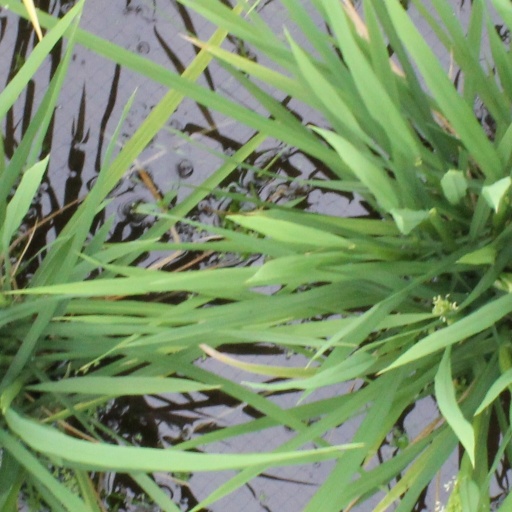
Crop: rice